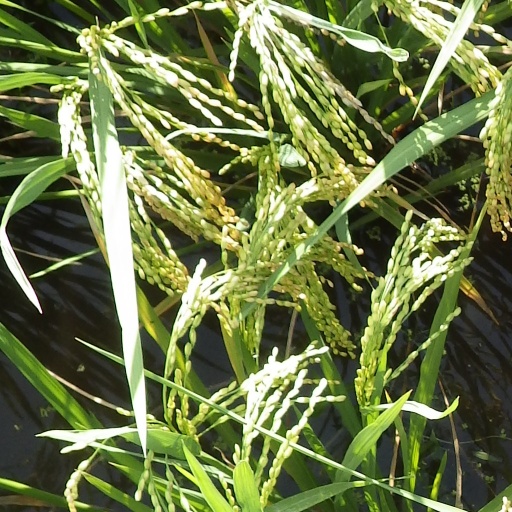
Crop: rice